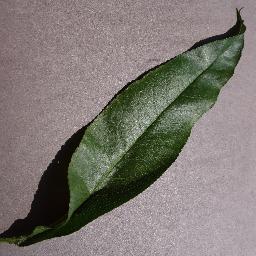
Label: Peach___healthy